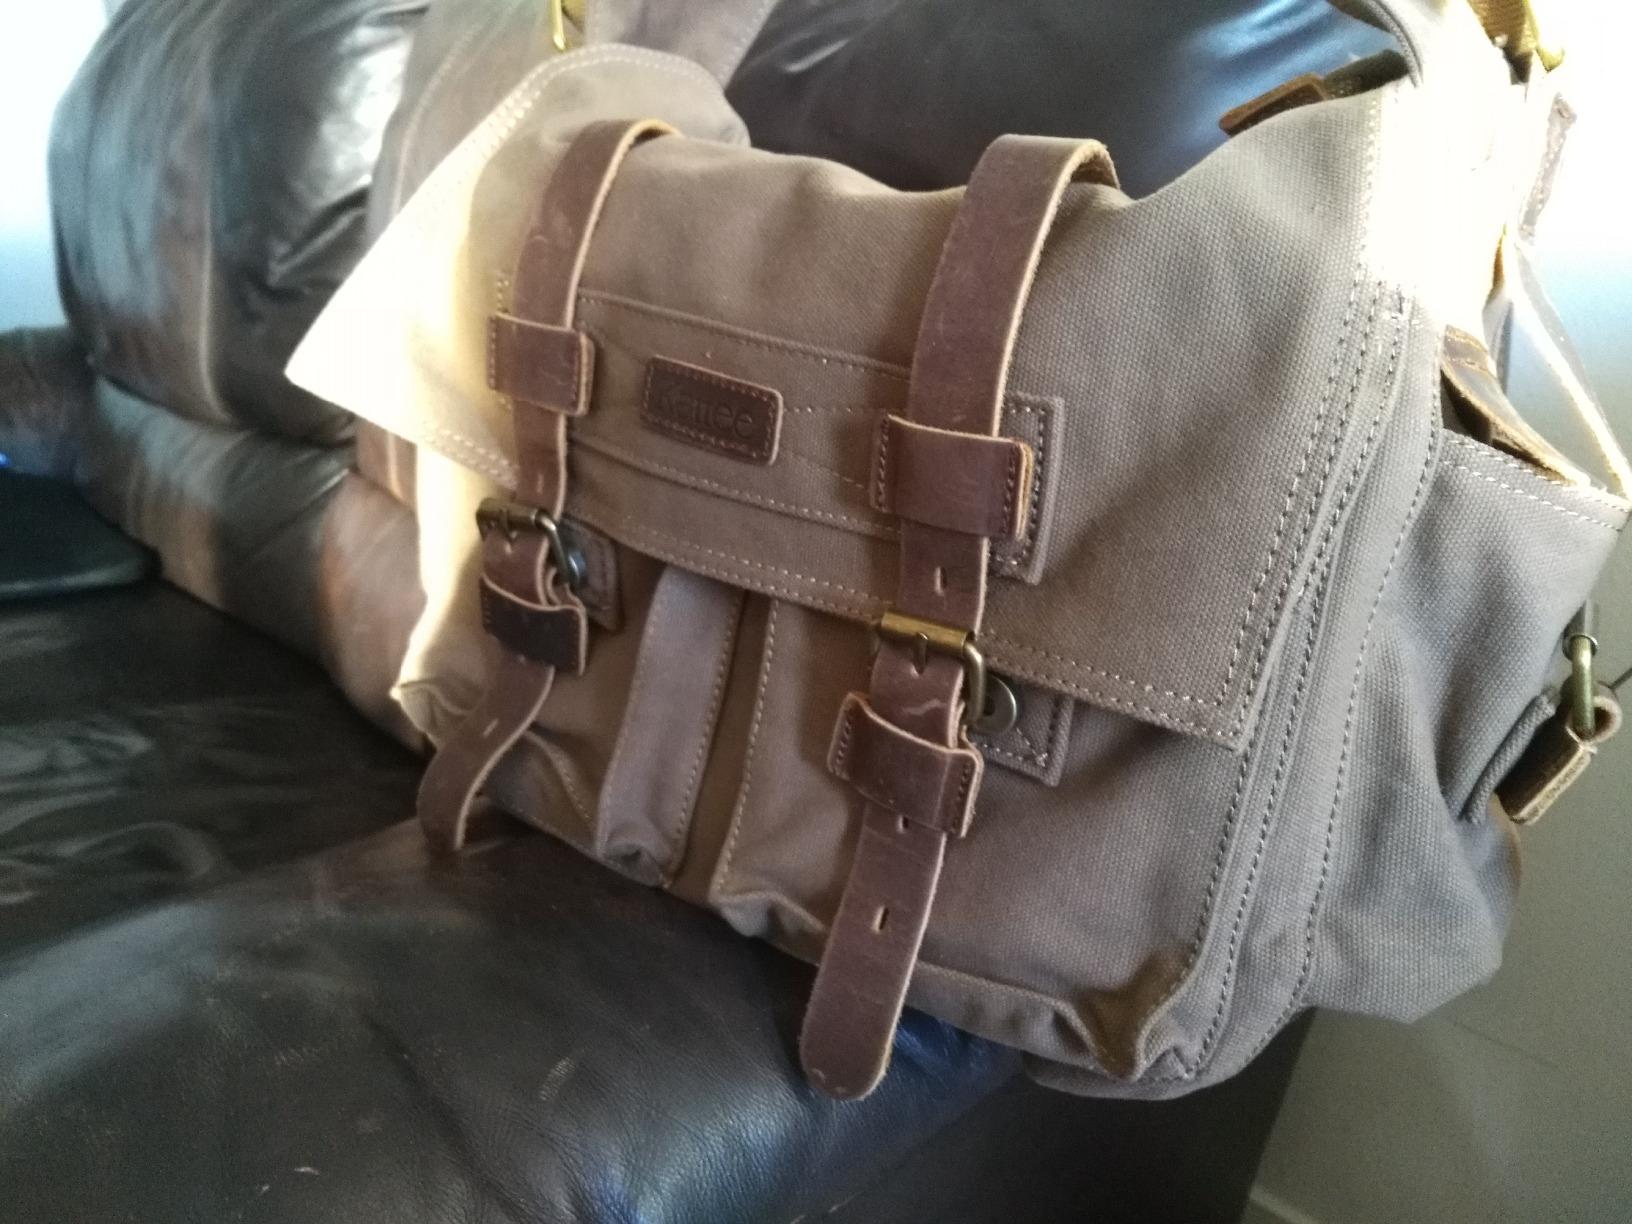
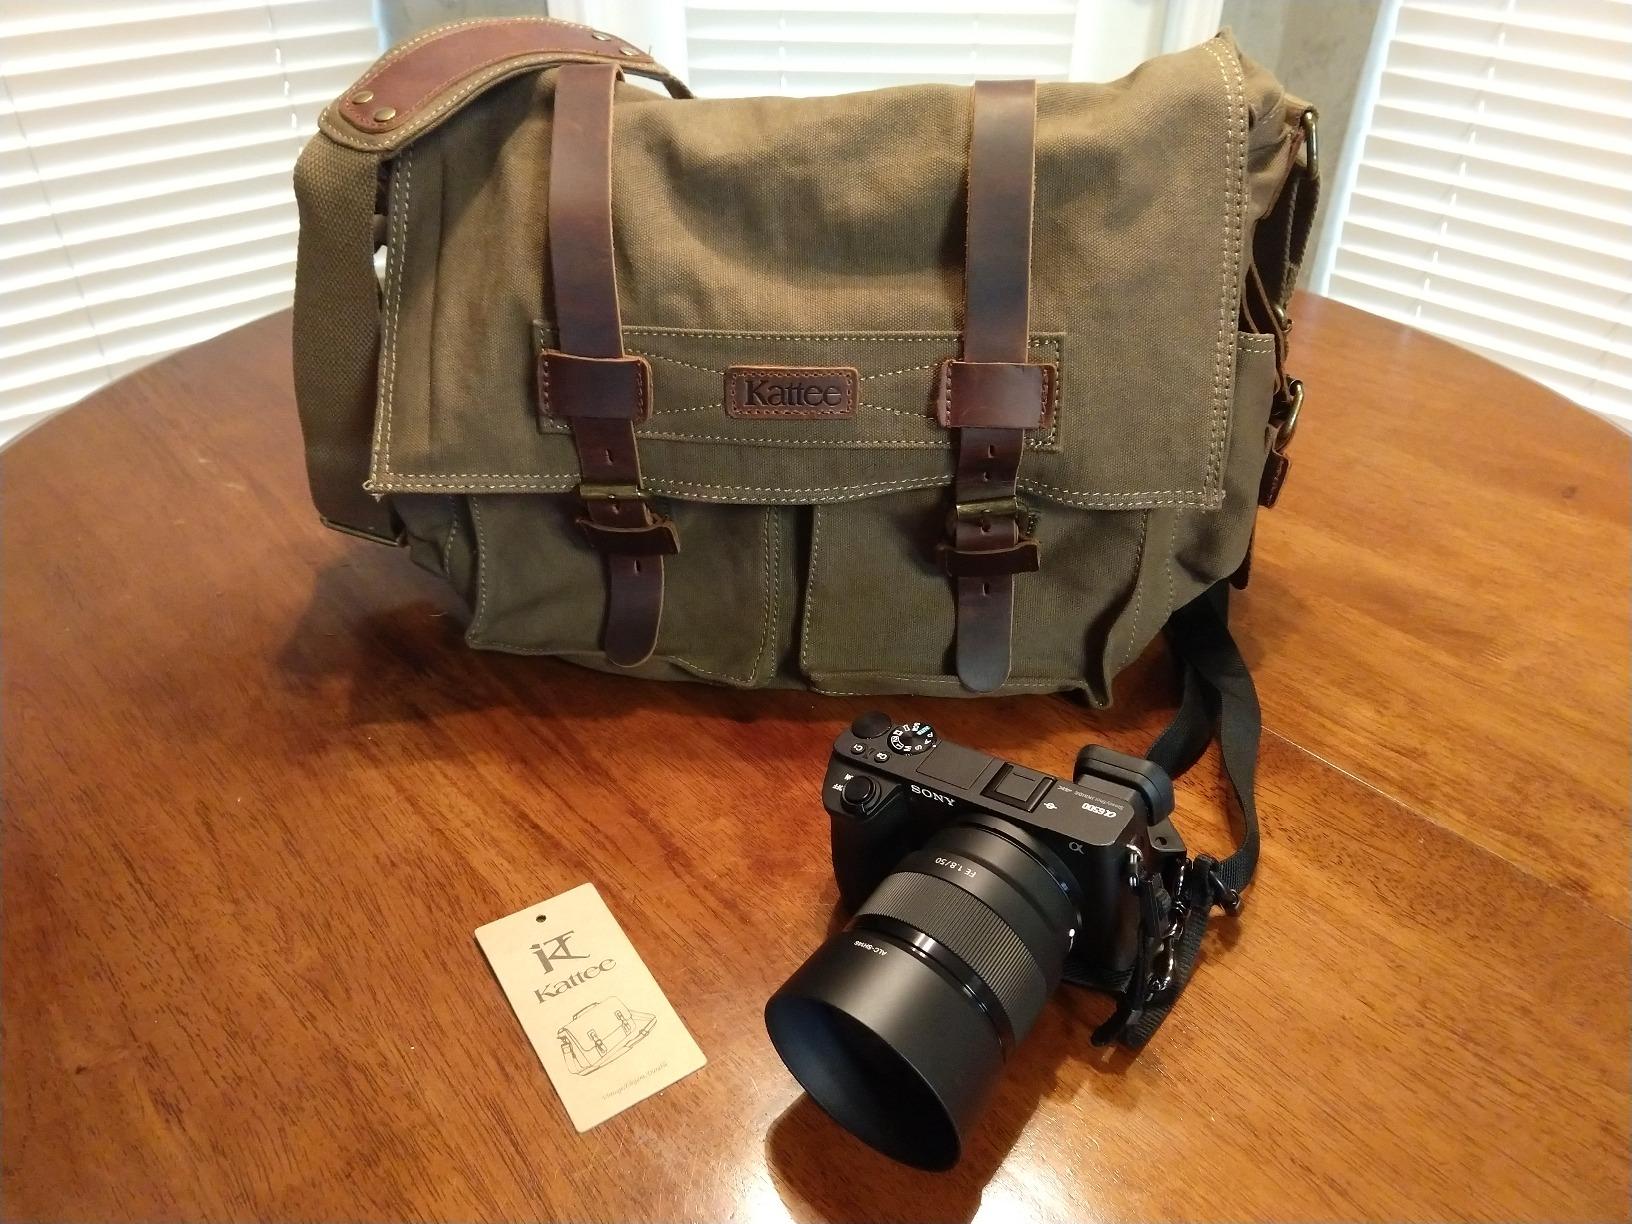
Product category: bag
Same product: yes